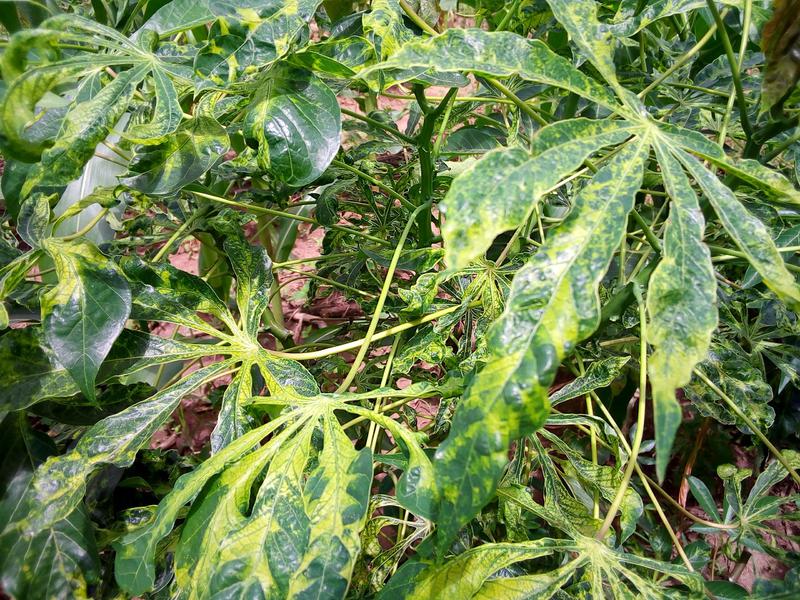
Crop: cassava
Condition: mosaic_disease